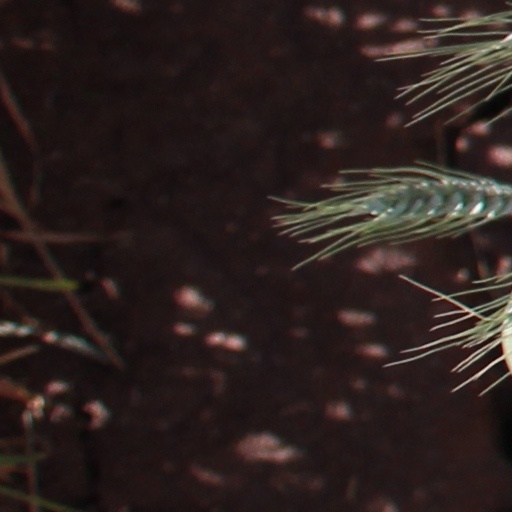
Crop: wheat